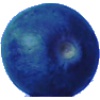
Label: Huckleberry 1